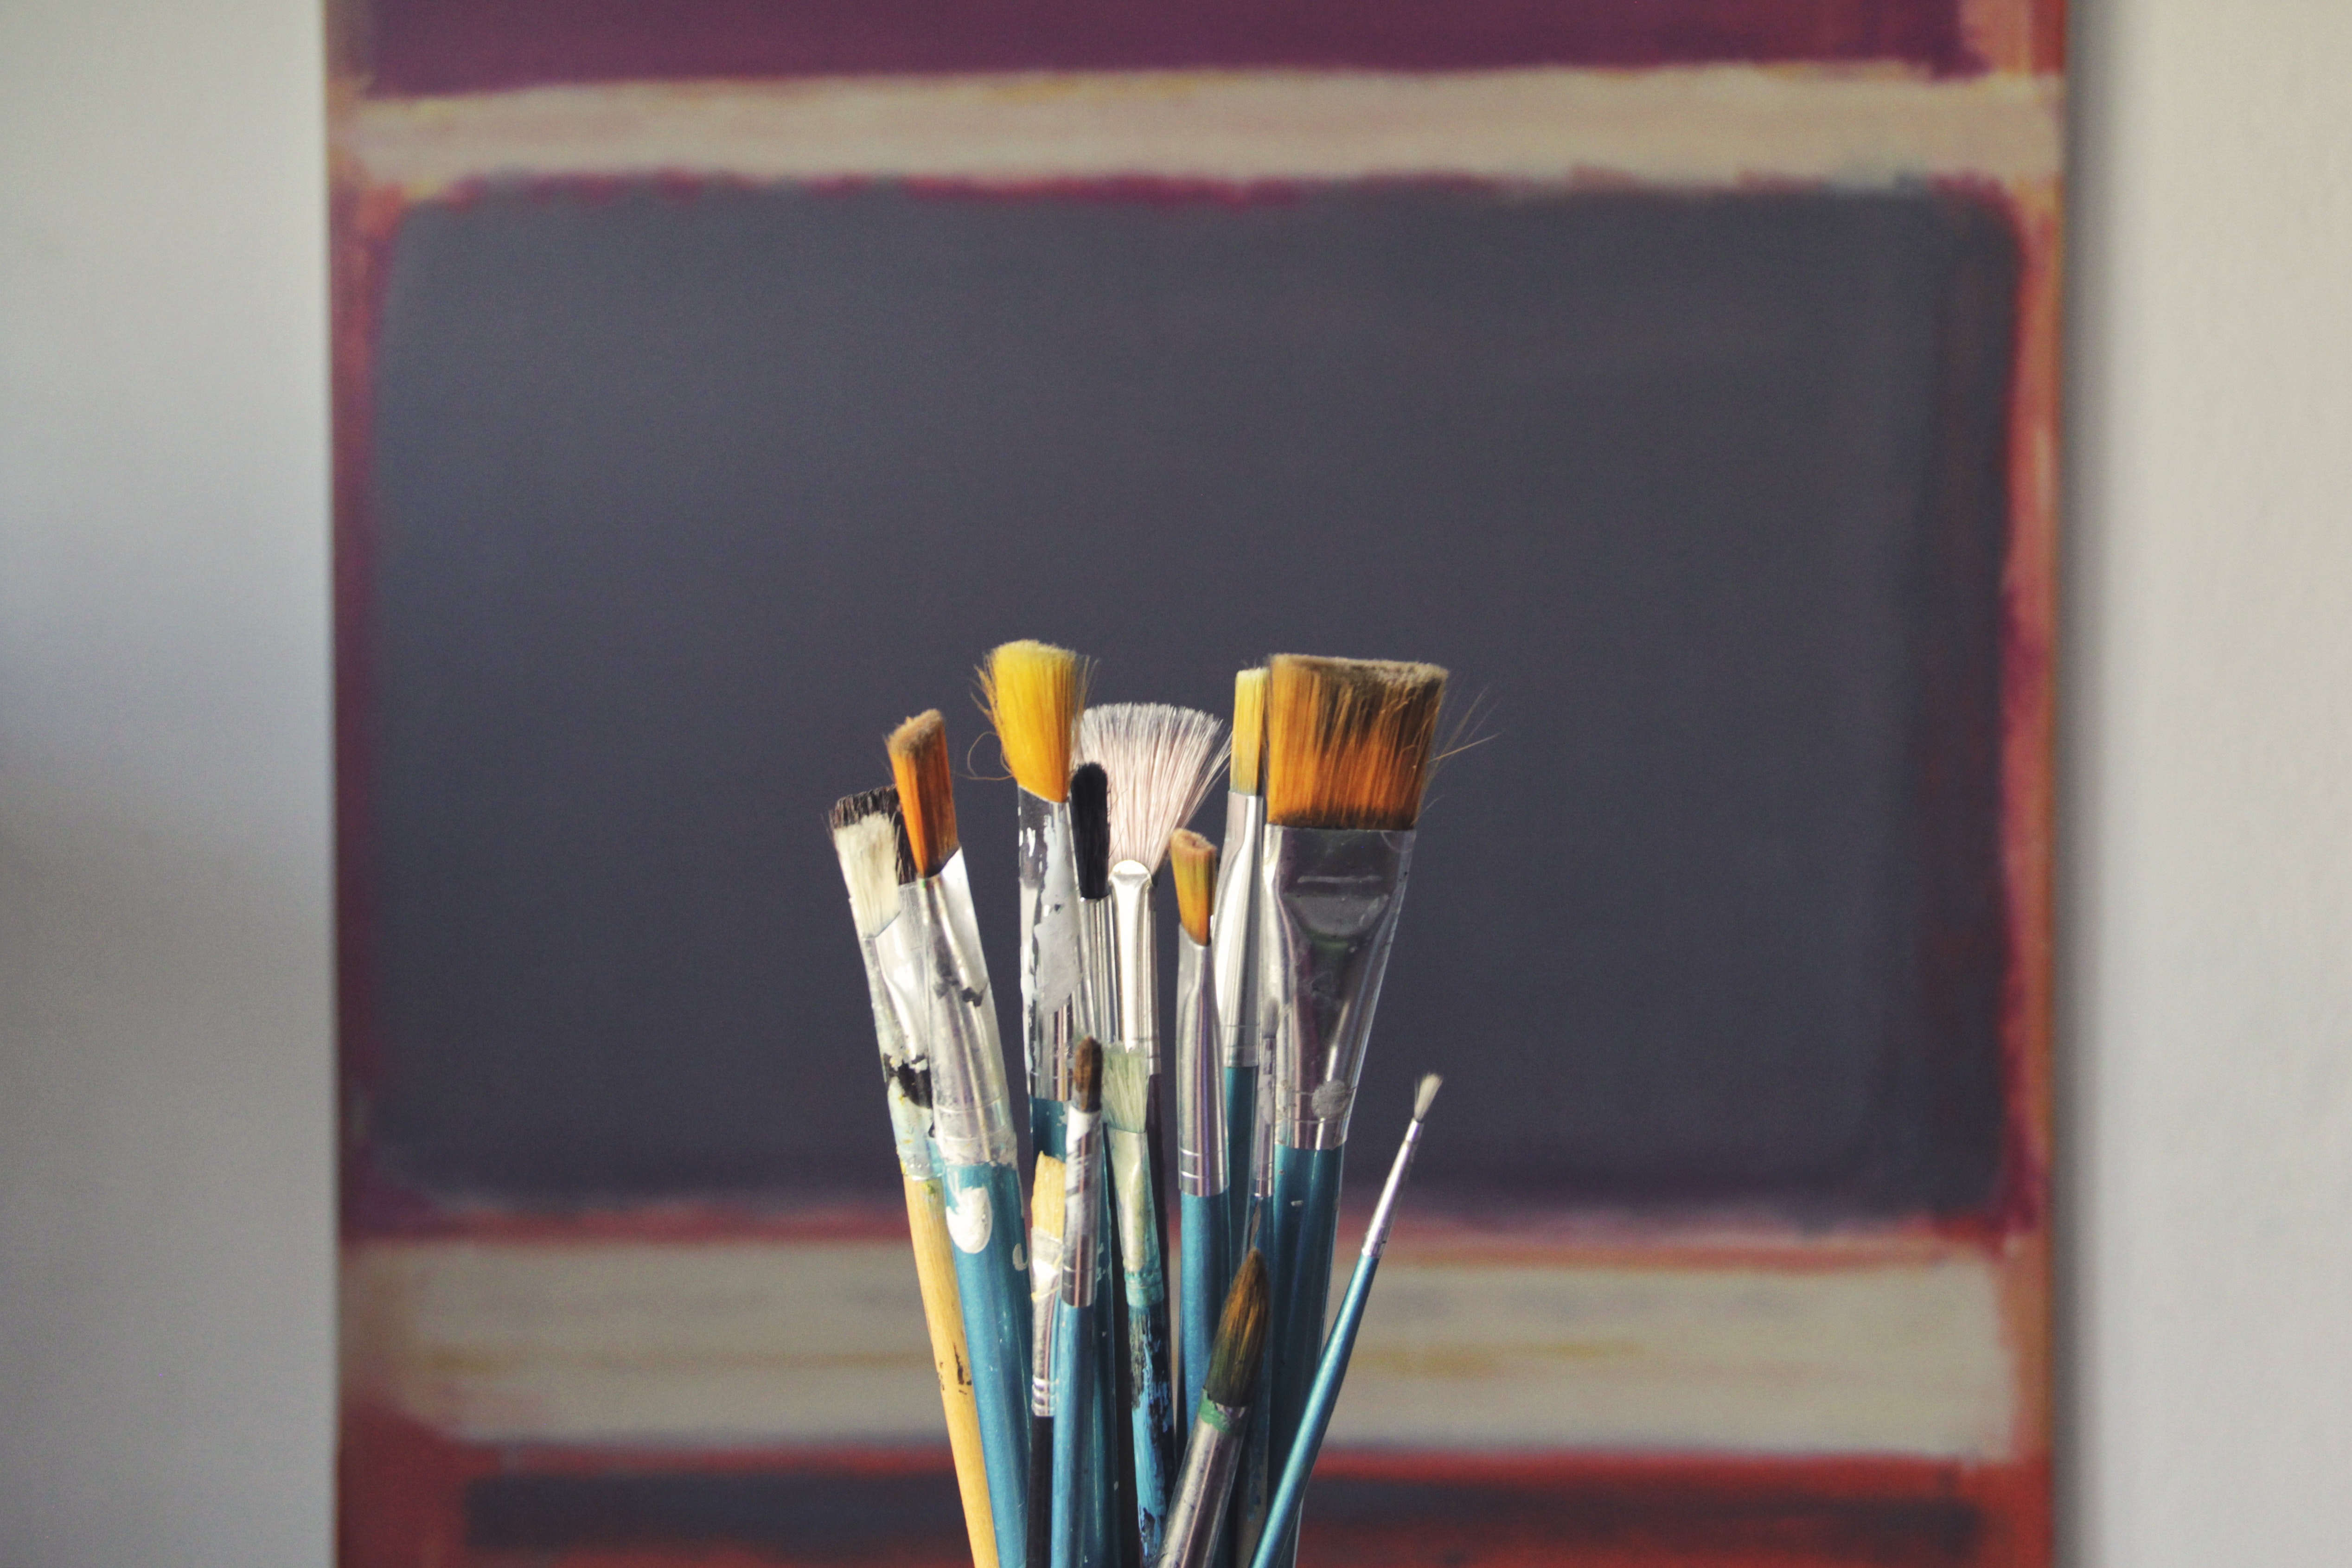
brush, makeup brushes, watercolor paint, painting, paint, tool, Home fragrance, visual arts, incense, art